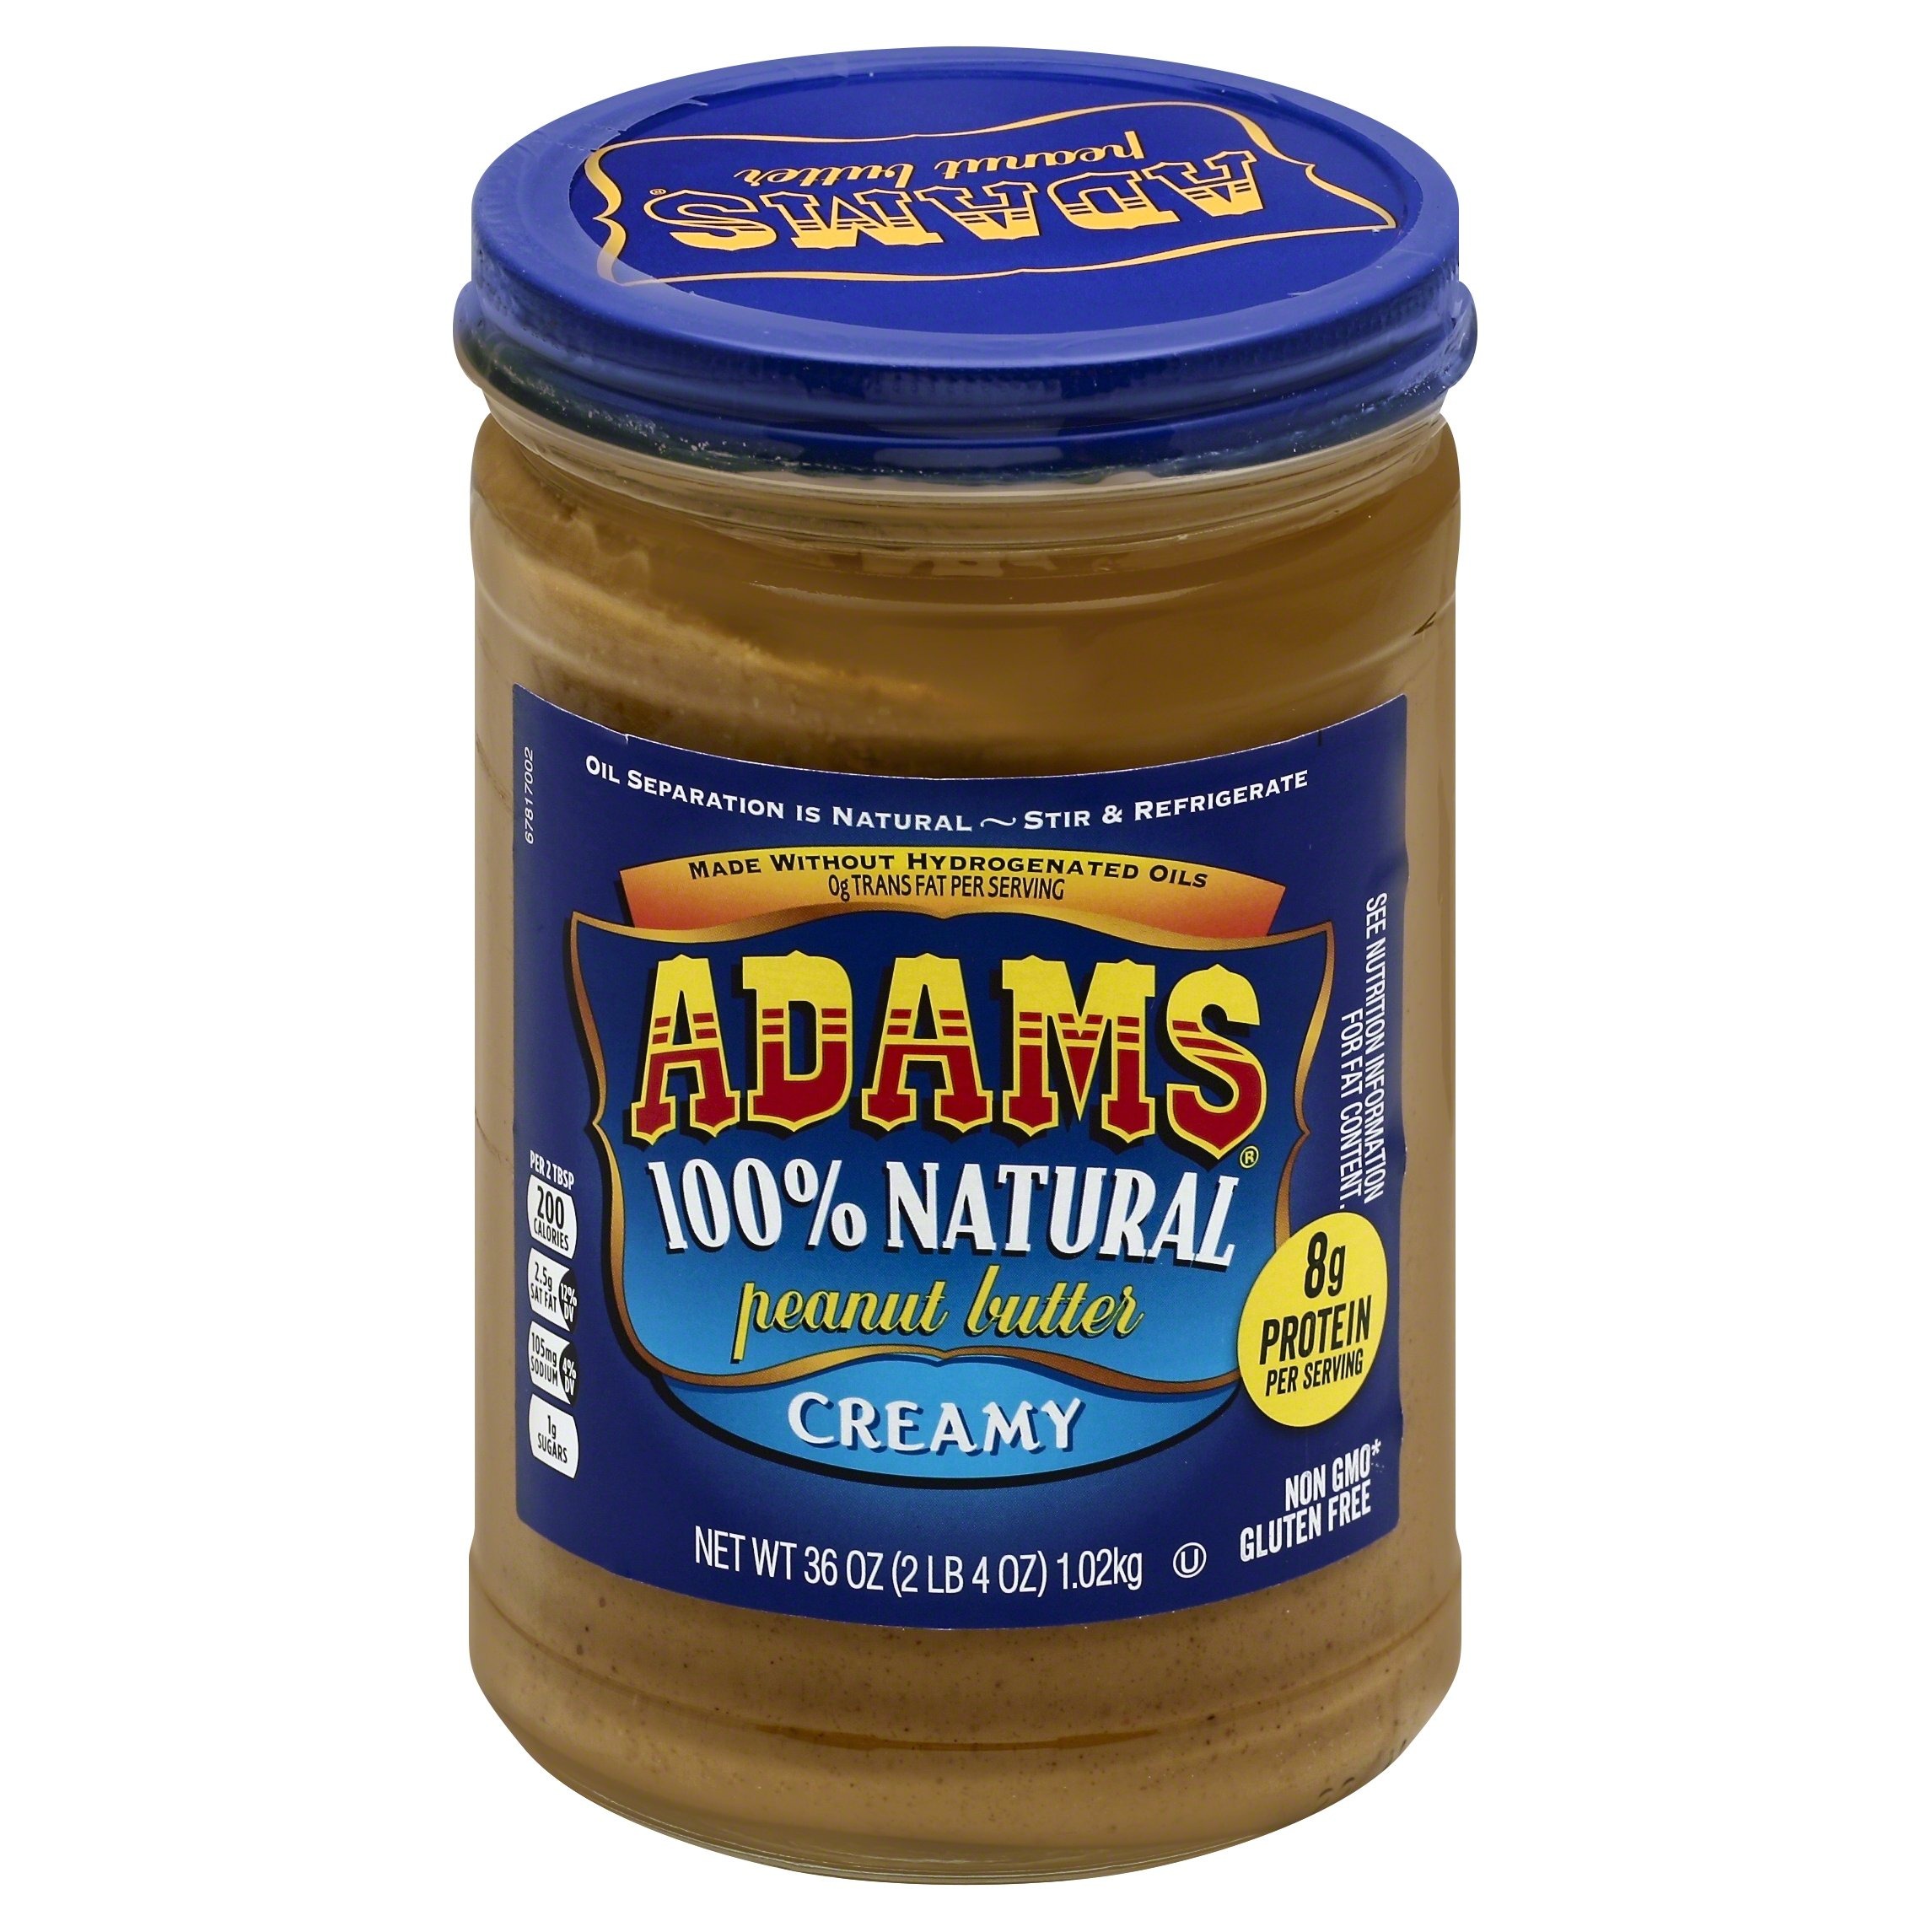
Item Name: Adams 100% Natural Crunchy Peanut Butter Spread, 36 Ounce
Bullet Point 1: 0g Trans Fat per Serving
Bullet Point 2: Kosher-Certified
Bullet Point 3: Non-GMO
Bullet Point 4: Gluten Free
Bullet Point 5: Made Without Hydrogenated Oils
Value: 36.0
Unit: ounce

Price: 9.74